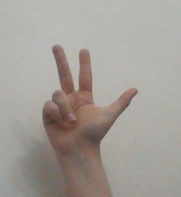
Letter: al